Carnaval (2021 film)

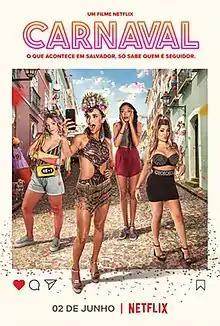

Carnaval is a 2021 Brazilian comedy film directed by , written by Peu Barbalho, Audemir Leuzinger, Luisa Mascarenhas and Leandro Neri and starring Lipy Adler, Nikolas Antunes and Giovana Cordeiro. The film was digitally released on June 2, 2021, by Netflix.